John of Montfort, Lord of Tyre

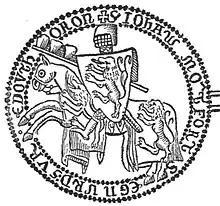
John of Montfort

John of Montfort (died 27 November 1283) was lord of Toron from 1257 to 1266 and Lord of Tyre from 1270 to 1283. He was the son of Philip of Montfort (lord of La Ferté-Alais, of Bréthencourt, of Castres, of Toron and of Tyre), and his second wife Maria of Antioch-Armenia (the elder daughter of Raymond-Roupen of Antioch and hence Lady of Toron and pretender of Armenia).